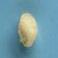
Maize quality: Good